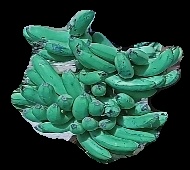
Variety: pachbale
Grade: grade3